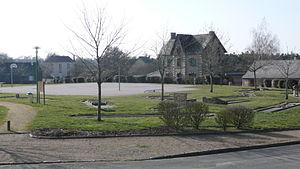
Chapelle Hullin - minigolf et terrain de sport
La Chapelle-Hullin est une ancienne commune française, située dans le département de Maine-et-Loire en région Pays de la Loire.